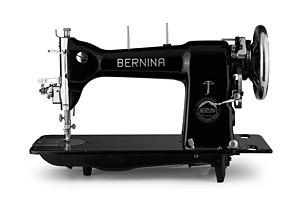
Bernina International AG est une entreprise des domaines de la couture et de la broderie. La société a été fondée en 1893 à Steckborn, en Suisse. La société vend aujourd’hui plusieurs types de produits, dont des machines à coudre ou à broder, des surjeteuses et des logiciels de conception de broderies.